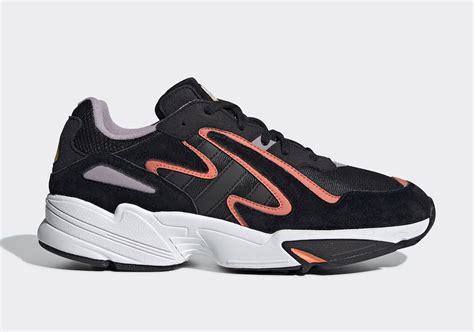
Brand: Adidas
Model: Yung 96